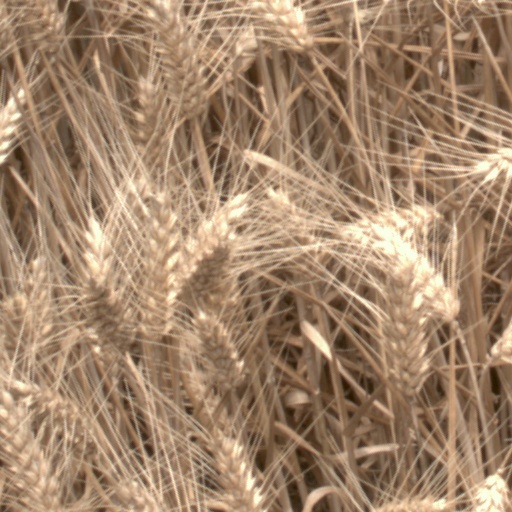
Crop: wheat